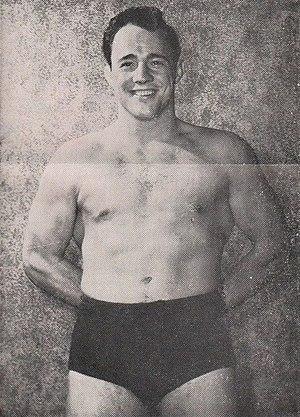
Vern Gagne en une du journal sportif Sports Facts du 28 avril 1953.